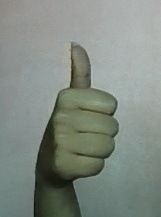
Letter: aleff